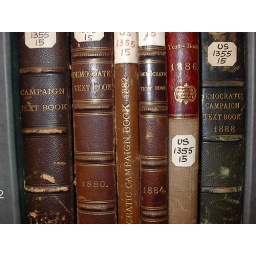
old books in widener library